Darè

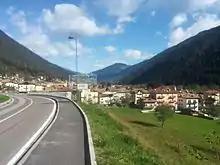
Darè Municipality

Darè ("Daré" in local dialect) was a "comune" (municipality) in Trentino in the northern Italian region Trentino-Alto Adige/Südtirol, located about west of Trento. It was merged with Villa Rendena and Vigo Rendena on January 1, 2016, to form a new municipality, Porte di Rendena.